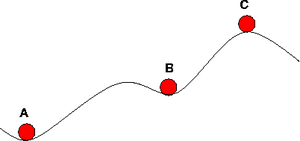
Geologi / Processer / Stof og energi
Beliggenheden af en rød kugle på en landoverflade kan enten være A: stabil, B: metastabil eller C: ustabil. Den potentielle energi er højest i C og lavest i A.
Geologi er en geovidenskab, der som emne har den faste jordklode med dens bjergarter og jordarter og disses sammensætning, dannelse og omdannelse gennem tiden. Geologi beskæftiger sig med jordklodens materialer, med de processer som danner materialerne og med de lange tidsrum, gennem hvilke processerne virker. Indenfor geologien studeres også solsystemets klippeplaneter og måner, fx Mars og Månen. Den geologiske videnskab overlapper de andre geovidenskaber, fx hydrologi, geofysik og meteorologi, samt biologi, gennem underdisciplinen palæontologi, studiet af fortidens dyr og planter.